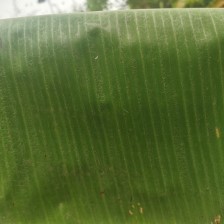
Label: healthy